Basics of blue flower colouration

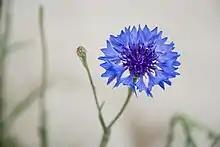
Cornflower ("Centaurea cyanus")

Protocyanin is a blue pigment of cornflower ("Centaurea cyanus"). It is composed from succinylcyanin (anthocyanin), malonylflavone (co-pigment), iron and magnesium anions, and two calcium ions to stabilize the complex. Interesting is that the same anthocyanin when is not in complex with the metal ions is present in red rose petals.